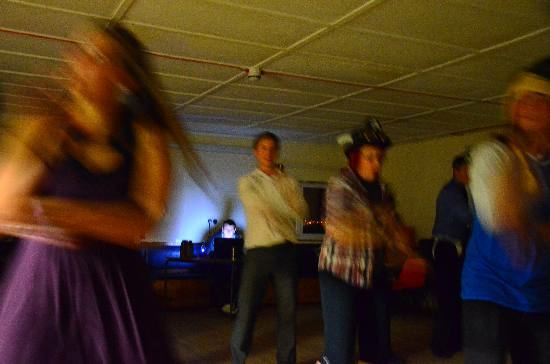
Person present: Yes